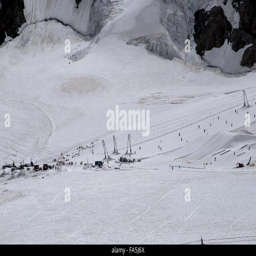
the high altitude ski area on the slopes of mountain